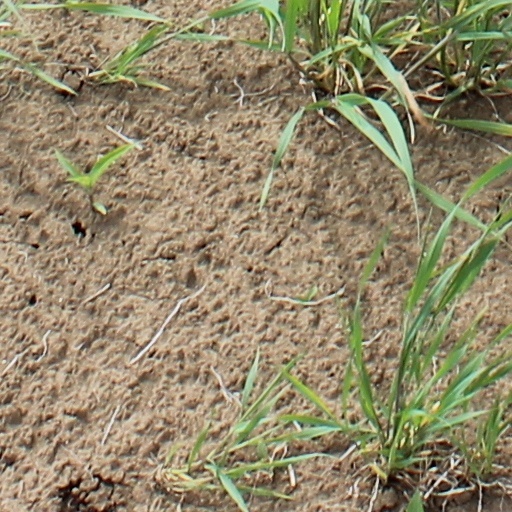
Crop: wheat